MLS Cup 2004

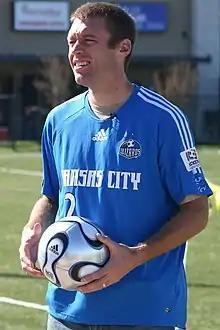
Defender Jimmy Conrad, one of two Wizards players named to the 2004 MLS Best XI

D.C. United won three MLS Cup titles in the first four seasons of the league's existence, only finishing as runners-up in 1998, and established a dynasty under head coaches Bruce Arena and Thomas Rongen. From 2000 to 2002, however, D.C. failed to qualify for the playoffs for three consecutive seasons and Rongen was fired. Ray Hudson lead the team to a playoffs return in 2003, where they lost 4–0 on aggregate to the Chicago Fire in the first round.